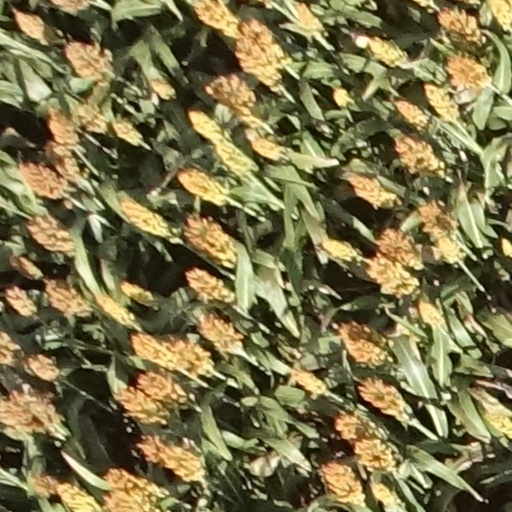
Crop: sorghum